Podokkhep

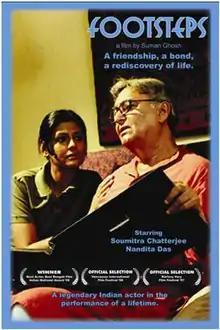
DVD cover of Podokkhep

Podokkhep ( "Footstep") is a 2006 Bengali film directed by Suman Ghosh.